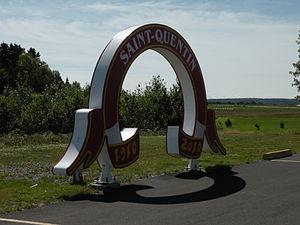
Le monument du centenaire de Saint-Quentin, au Nouveau-Brunswick (Canada).
Saint-Quentin est une ville canadienne située dans le comté de Restigouche dans le Nord-Ouest du Nouveau-Brunswick.